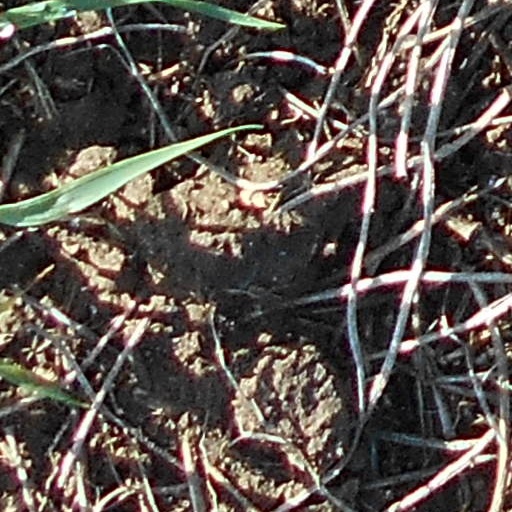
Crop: wheat